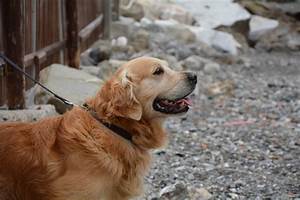
Label: cane